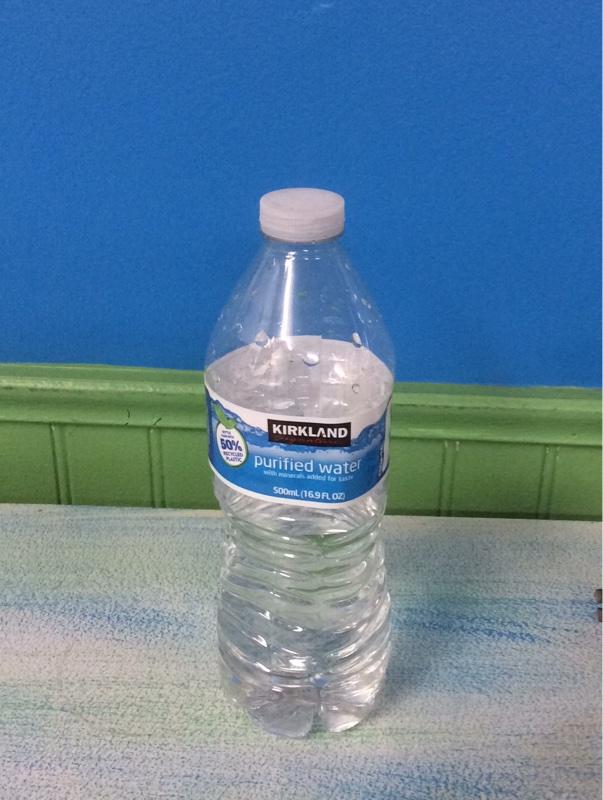
Waste category: plastic